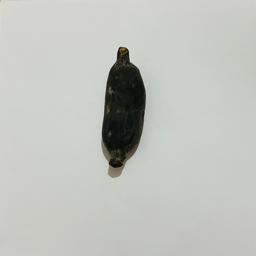
Ripeness: Overripe